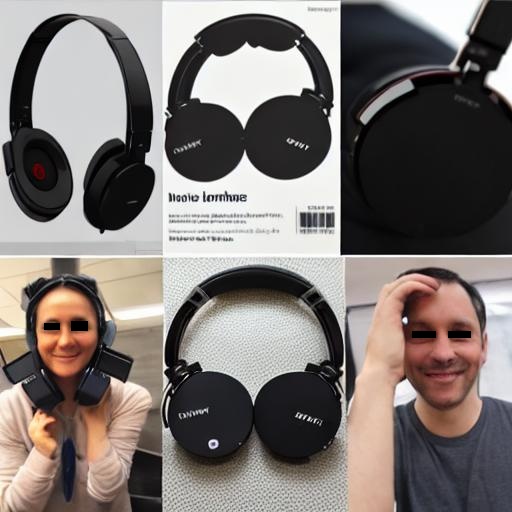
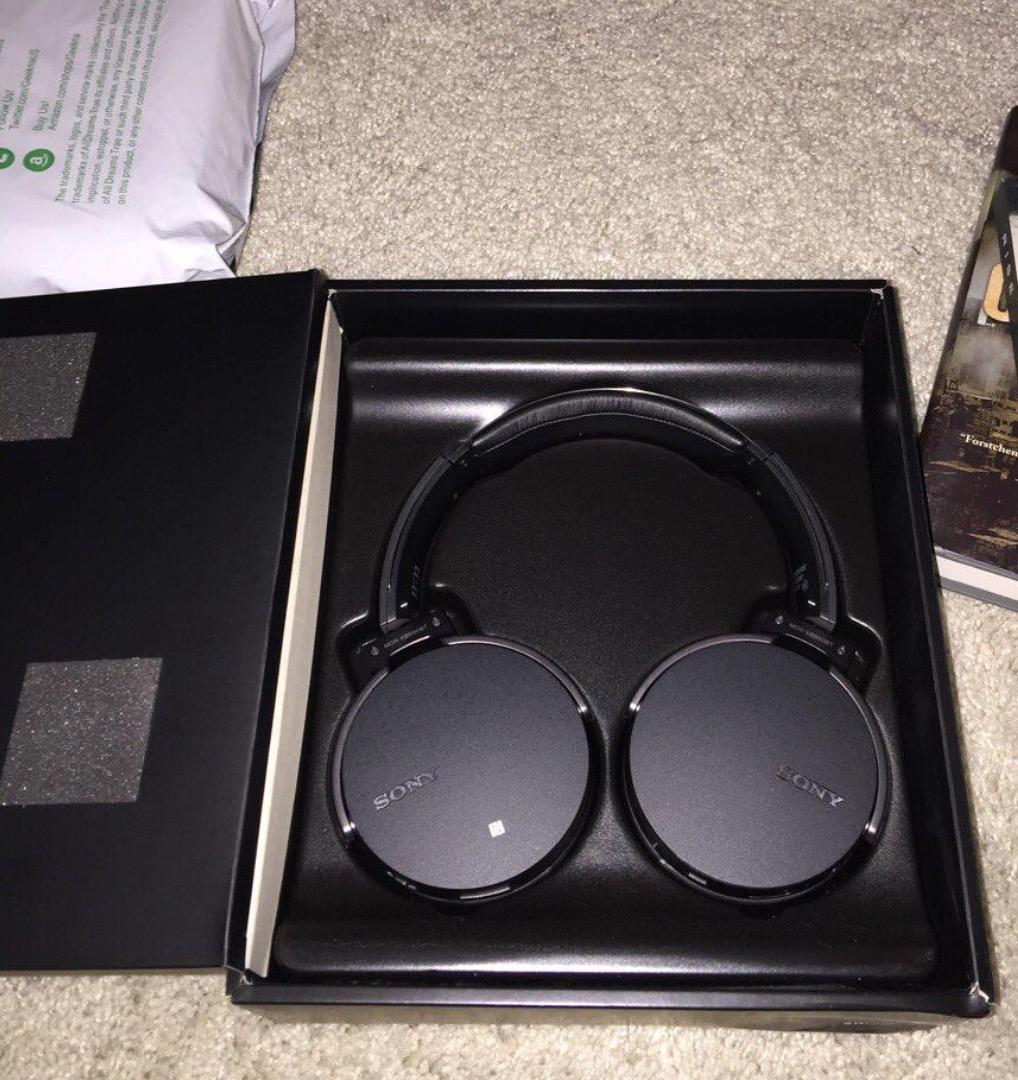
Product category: headphones
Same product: no